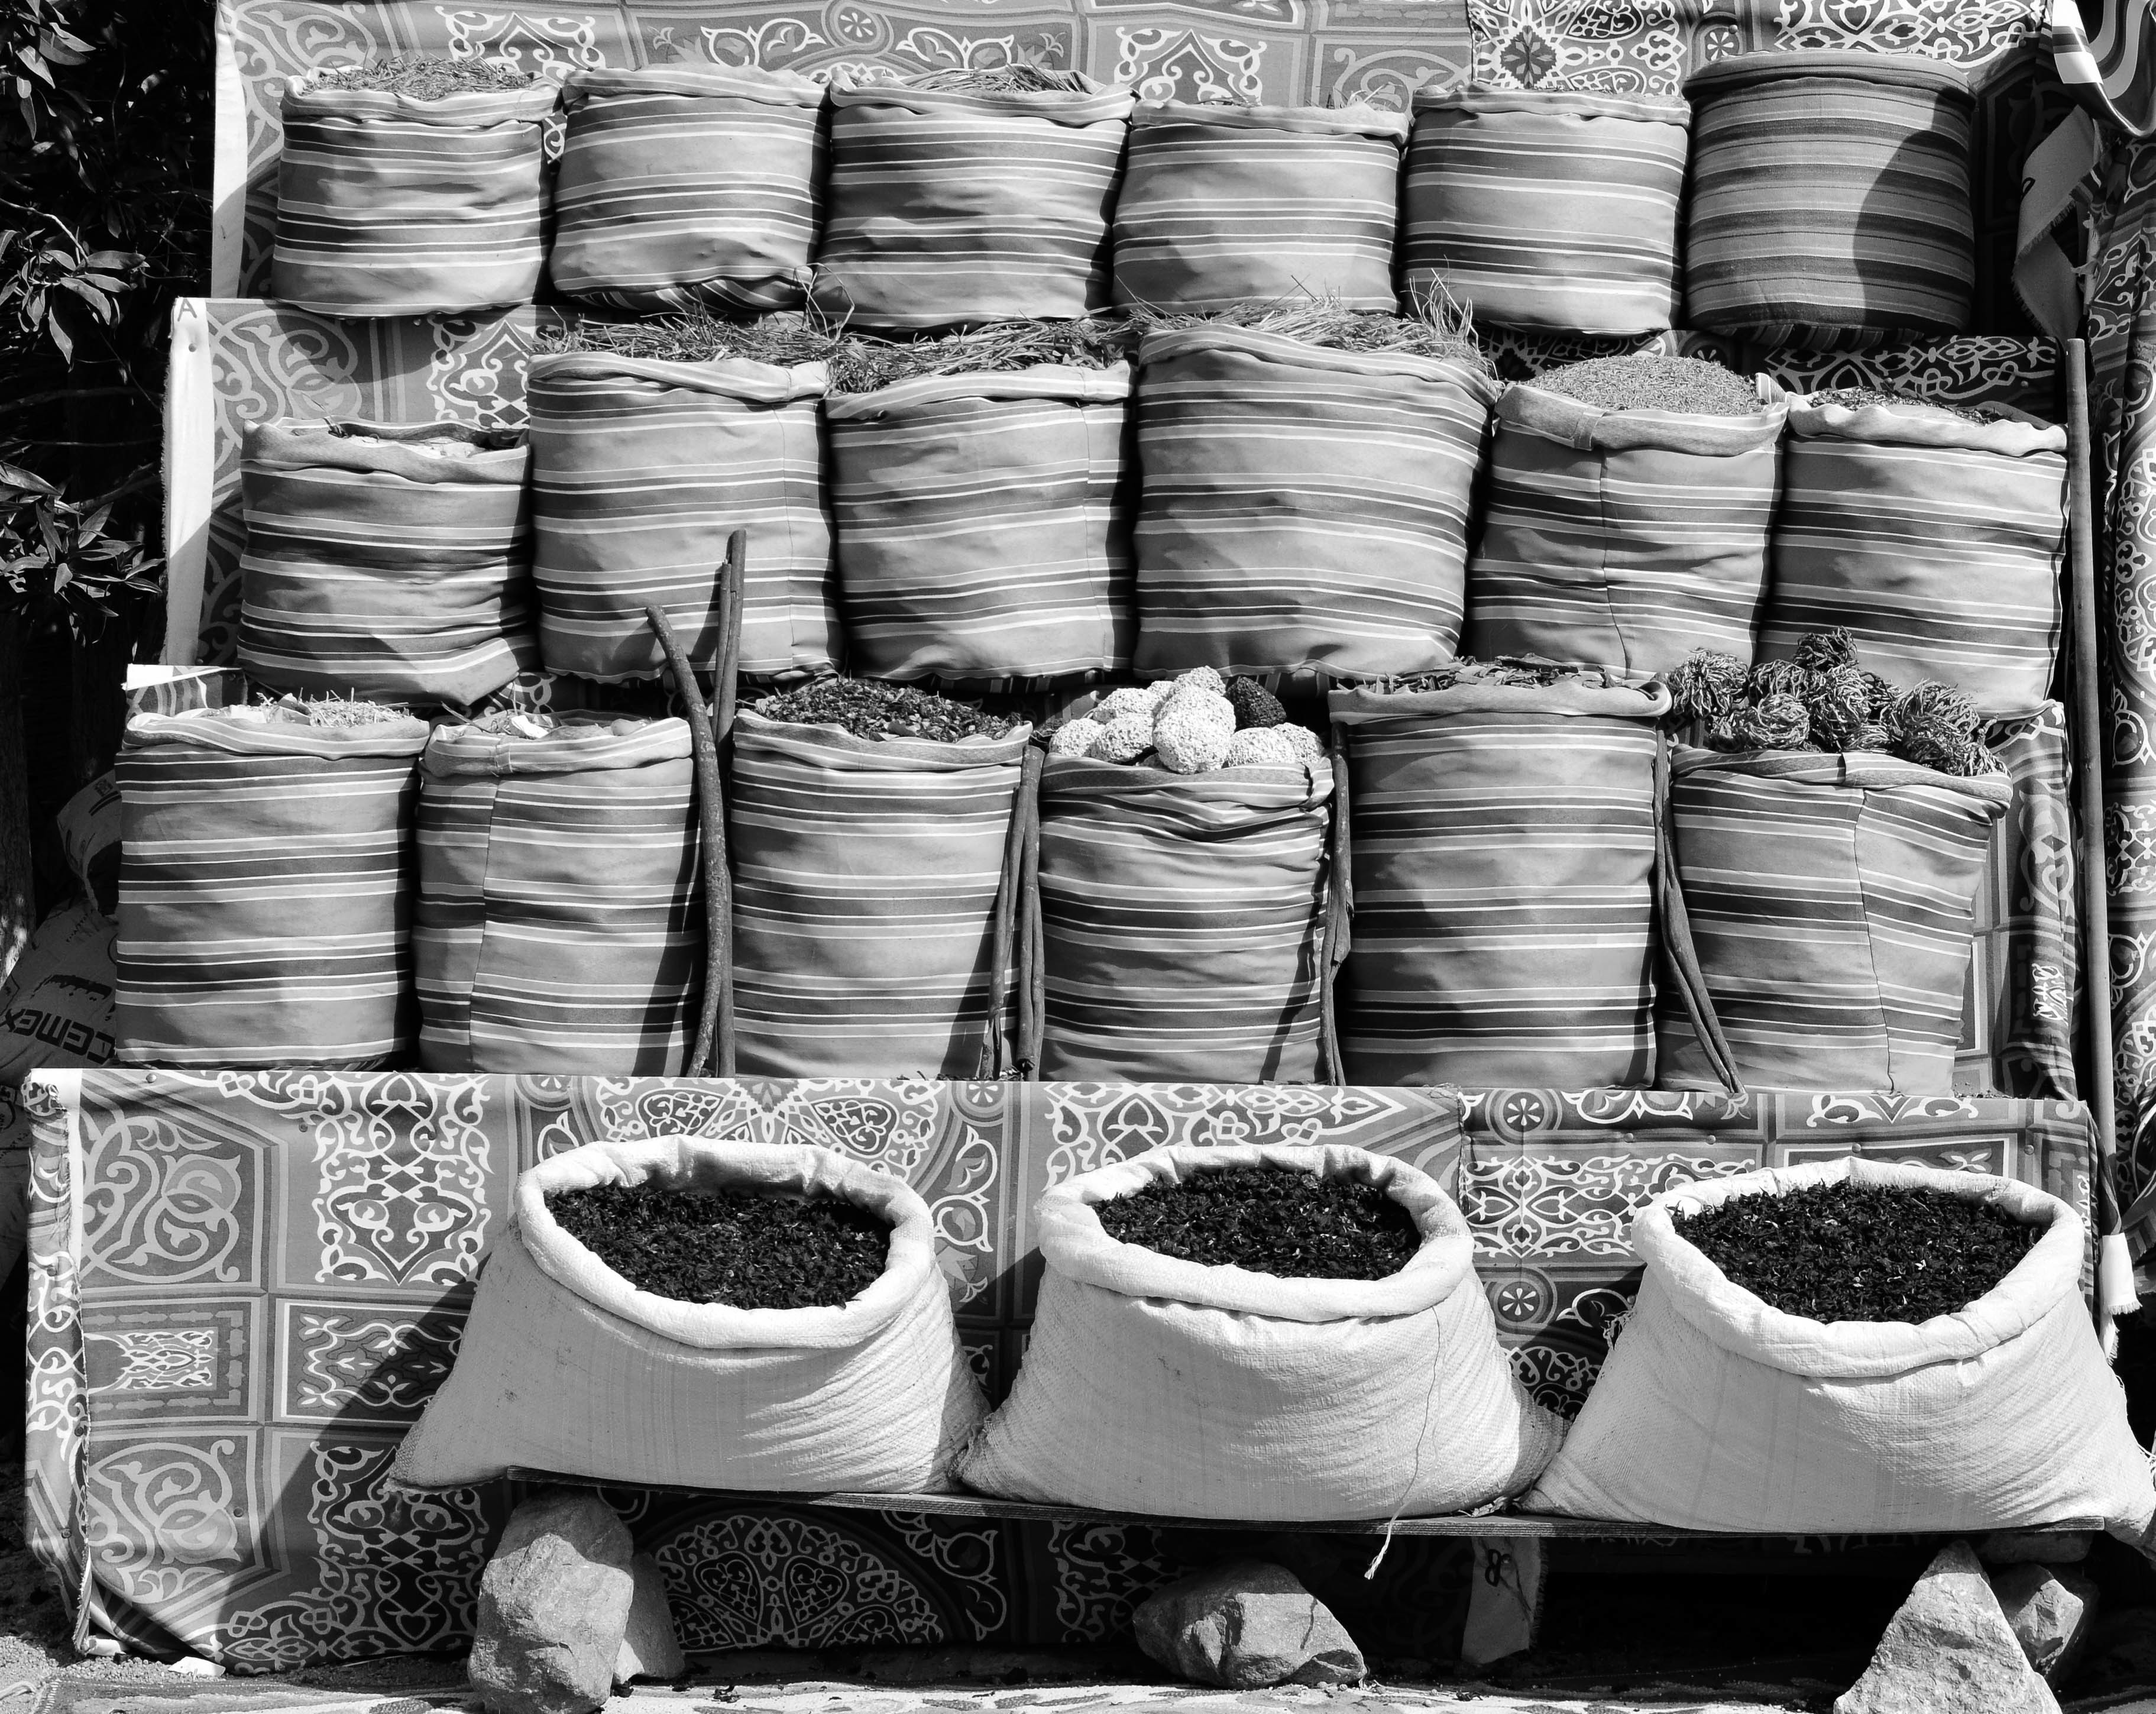
black and white, wood, photography, black, monochrome, monochrome photography, man made object